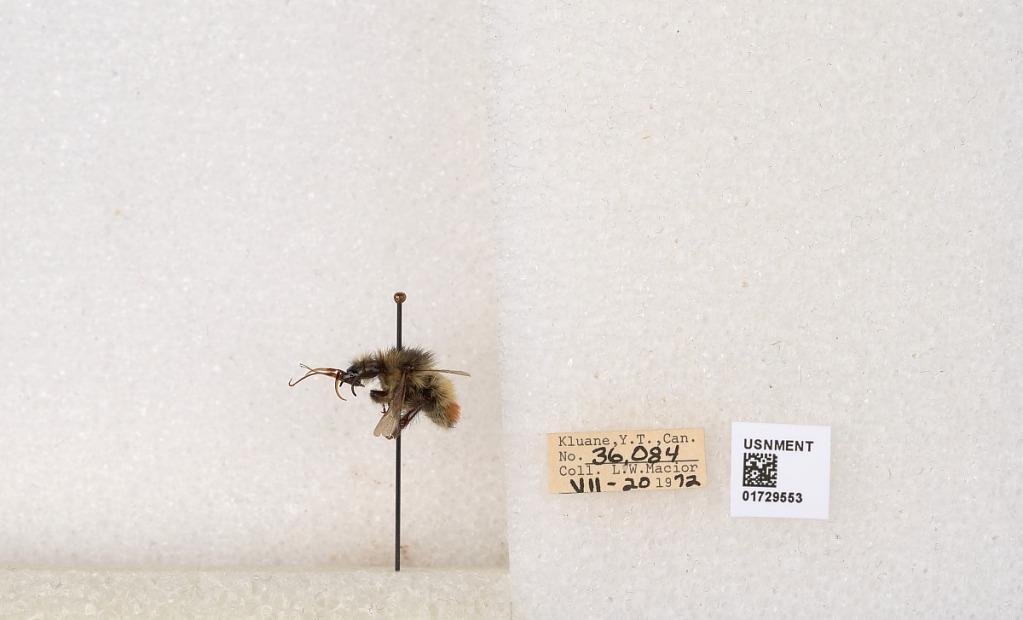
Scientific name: Bombus flavifrons Cresson
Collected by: L. Macior
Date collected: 1972-7-20
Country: Canada
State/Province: Yukon Territory
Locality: Kluane National Park and Reserve
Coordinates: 60.7493, -139.504